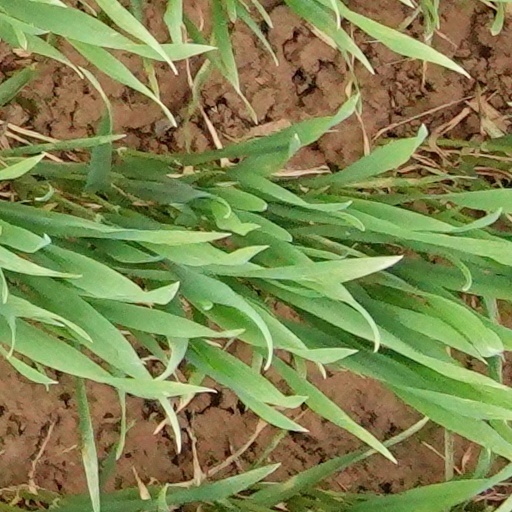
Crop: wheat